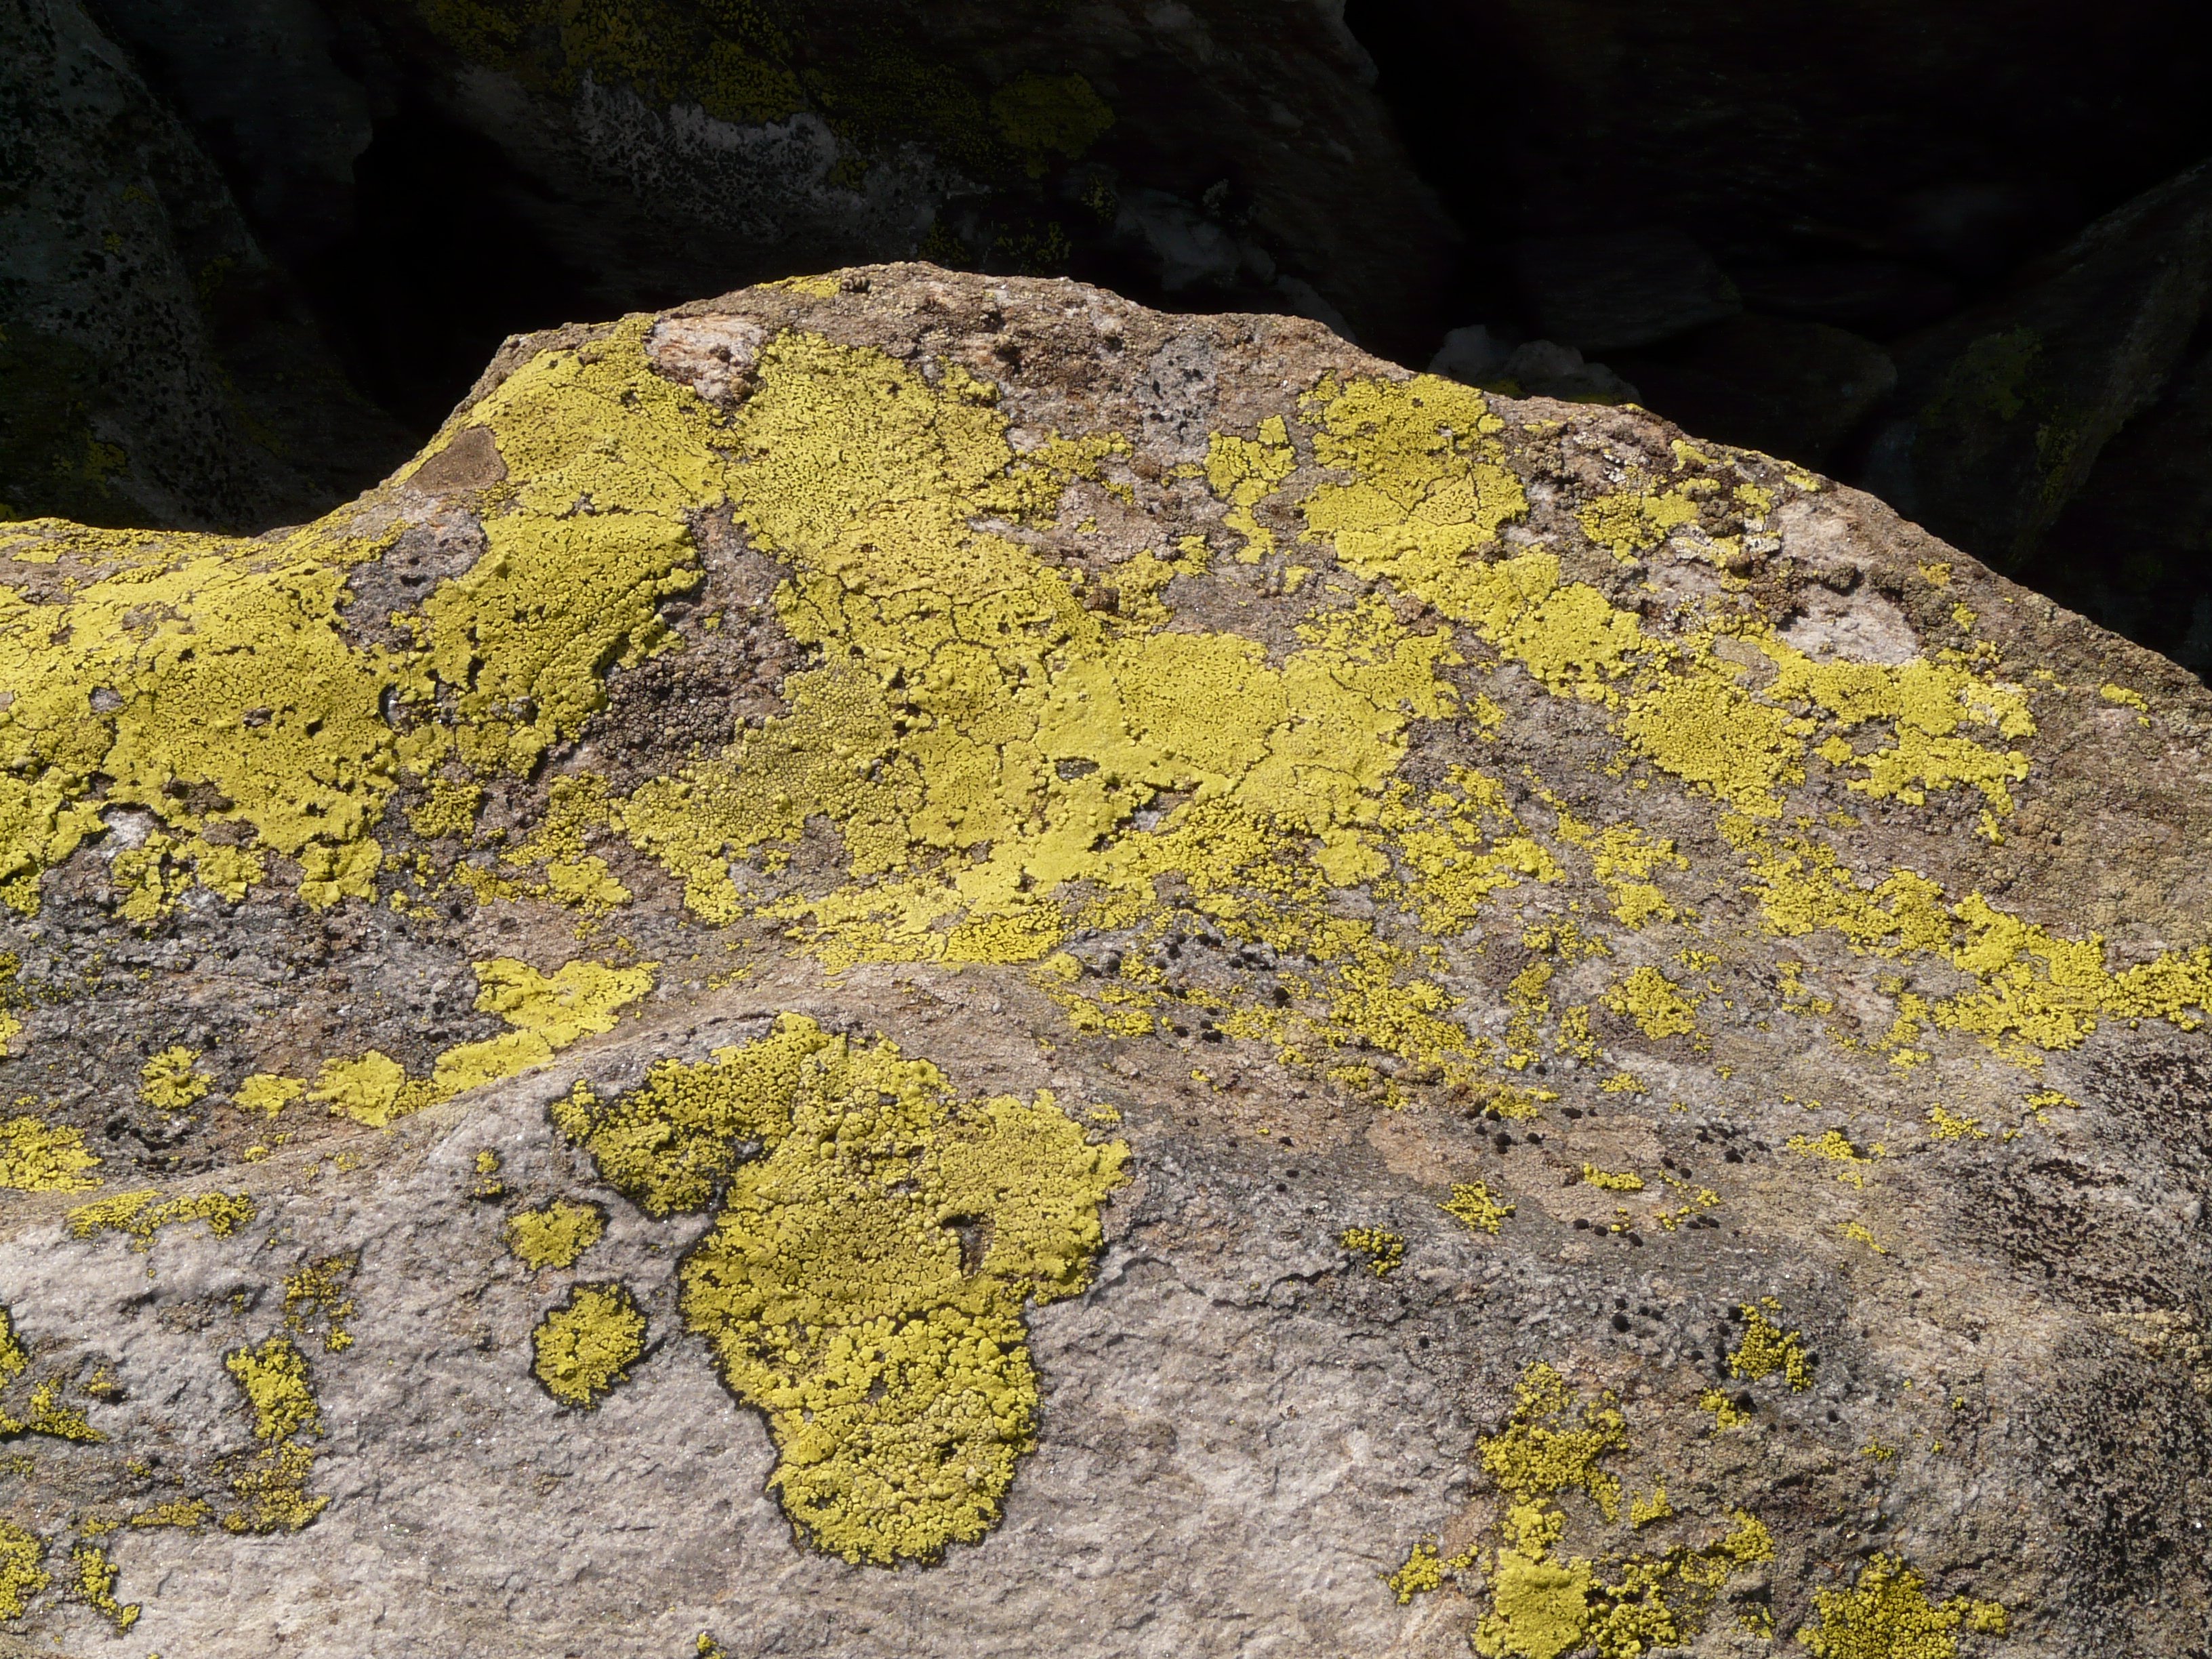
tree, nature, rock, plant, leaf, flower, stone, wildlife, green, autumn, soil, yellow, flora, fauna, lichen, geology, fouling, yellow green